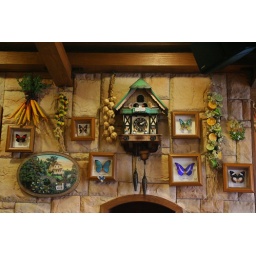
A very unique wall at the restaurant we ate in at Ali Shan. The owner bought those butterflies from singapore.